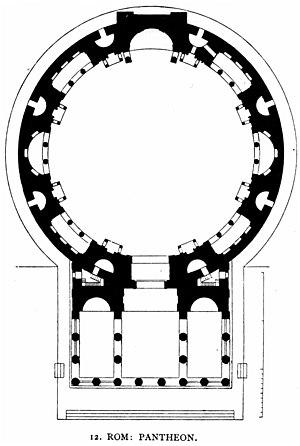
Cette page présente sous une forme graphique le vocabulaire concernant les principales parties du plan type d'une église.
Le Panthéon de Rome est un édifice religieux antique situé sur la piazza della Rotonda (Rome), bâti sur l'ordre d'Agrippa au Iᵉʳ siècle av. J.-C. Endommagé par plusieurs incendies, il fut entièrement reconstruit sous Hadrien. À l’origine, le Panthéon était un temple dédié à toutes les divinités de la religion antique. Il fut converti en église au VIIᵉ siècle et est aujourd'hui la basilique Santa Maria ad Martyres. C’est le plus grand monument romain antique qui nous soit parvenu en état pratiquement intact, du fait de son utilisation ininterrompue jusqu'à nos jours. Il a donné son nom à un quartier de Rome.
La cella est la partie close du temple étrusque puis du temple romain, généralement de forme rectangulaire, parfois ronde. Elle s’ouvre sur l’avant du temple par une porte à deux battants.